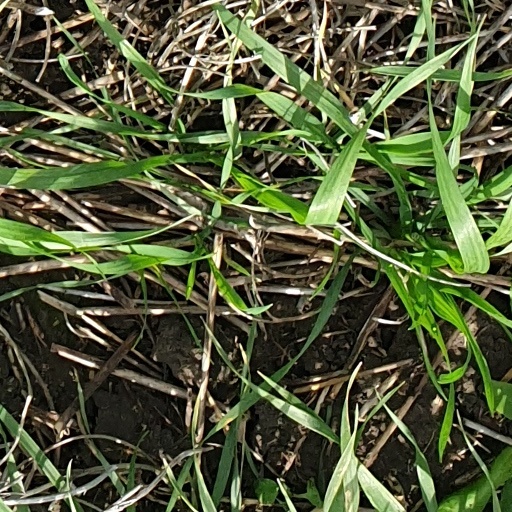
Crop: wheat